Harley-Davidson FL

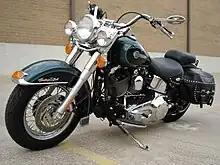
2002 FLSTC Heritage Softail Classic.

A 1977 Harley-Davidson Confederate Edition of the FLH Electra Glide that featured commemorative paint and tank and fender decals was produced. The unit production was in such low volume numbers - only 44 - as to make it one of the rarest of the company's motorcycles.